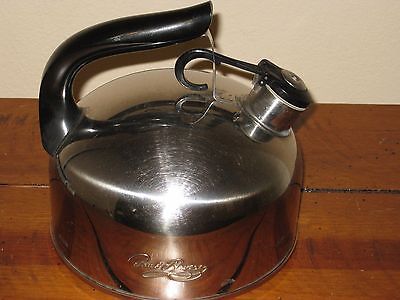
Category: kettle